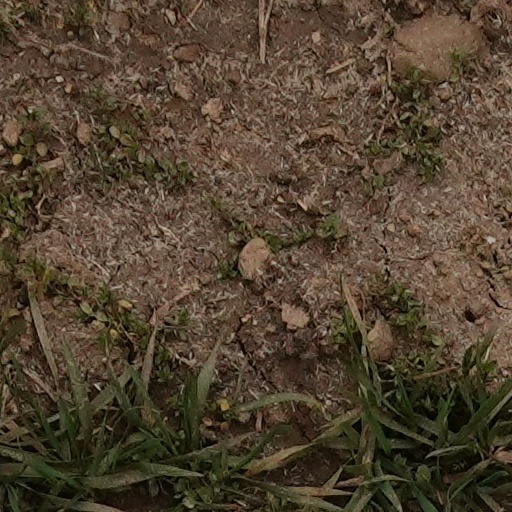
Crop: wheat